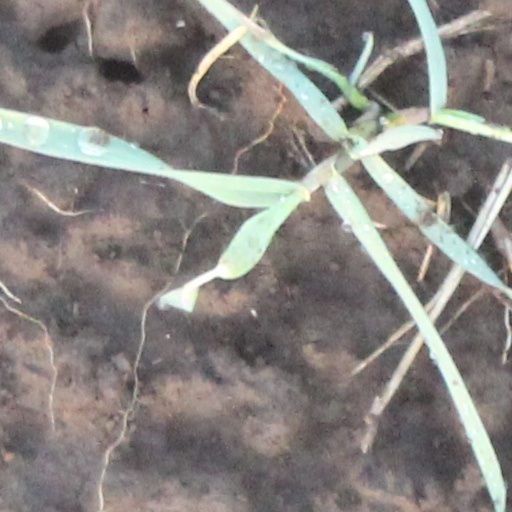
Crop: wheat